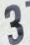
Number: 3